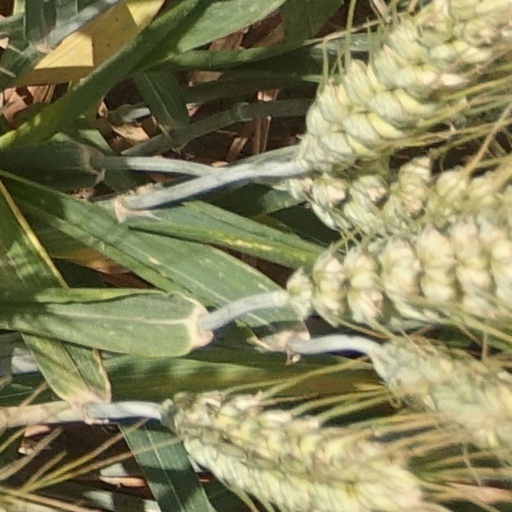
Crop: wheat